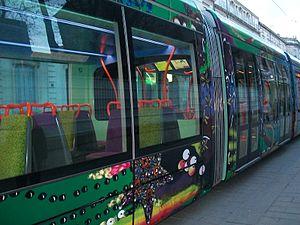
Présentation d'une rame de la ligne 3 du tramway inaugurée le 6 avril 2012 à Montpellier. Cette ligne fera le trajet entre Juvignac et Pérols (Étang de l'Or) sur 19,5 km. Le design est signé Christian Lacroix.
La ligne 3 du tramway de Montpellier relie Juvignac à l'ouest à Lattes et Pérols au sud en passant par le centre de Montpellier. Elle a une longueur de 23 km et se parcourt d'un terminus à l'autre en 45 minutes. La ligne 3 est en service depuis le 7 avril 2012 et est électrifiée en 750 volts courant continu. Sa fréquentation quotidienne est de 67 000 passagers par jour.